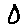
Label: 0